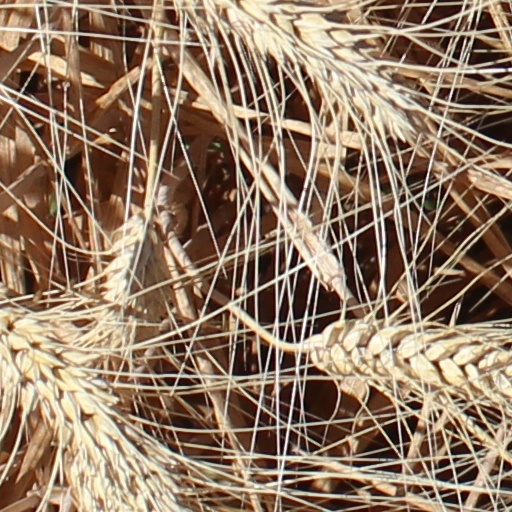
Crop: wheat